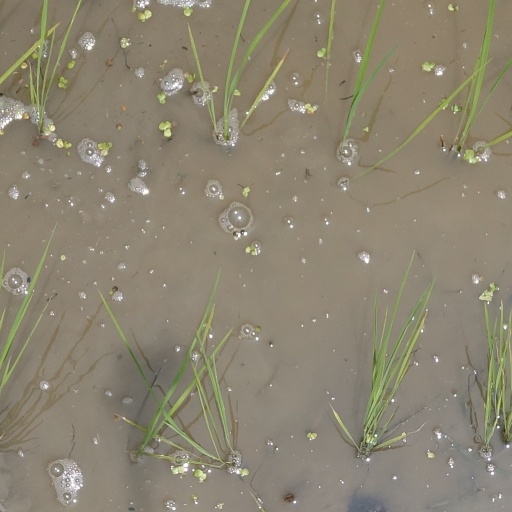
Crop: rice